Blue Ridge Mountains

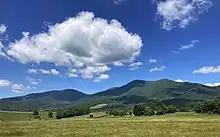
The Blue Ridge near Massies Mill, Nelson County, Virginia

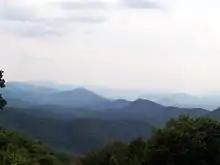
Blue Ridge Mountains, viewed from Chimney Rock Mountain Overlook in North Carolina

The Blue Ridge extends as far south as Mount Oglethorpe in Georgia and as far north into Pennsylvania as South Mountain. While South Mountain dwindles to hills between Gettysburg and Harrisburg, the band of ancient rocks that form the core of the Blue Ridge continues northeast through the New Jersey and Hudson River highlands, eventually reaching the Berkshires of Massachusetts and the Green Mountains of Vermont.